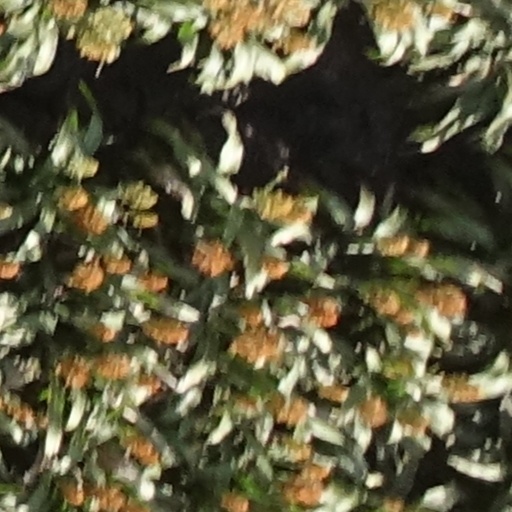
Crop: sorghum